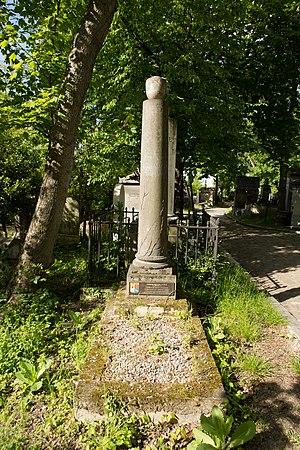
Sépulture du général Jacques Philippe Avice (1759-1835). Colonne ornée d'une urne.
Jacques Philippe Avice, né à Paris le 27 novembre 1759 et mort à Paris le 26 octobre 1835, est un général français de la Révolution et de l’Empire.